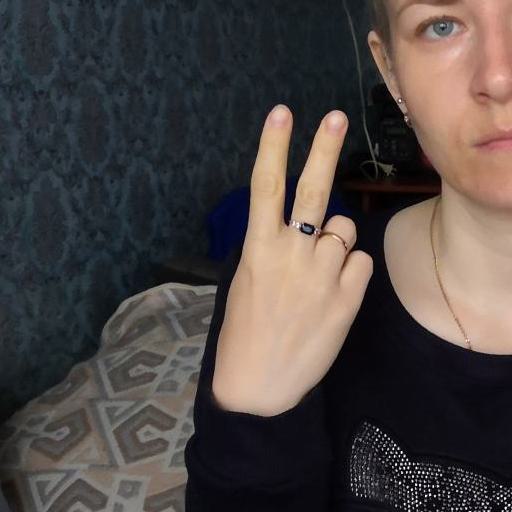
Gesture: peace_inverted